Renaissance

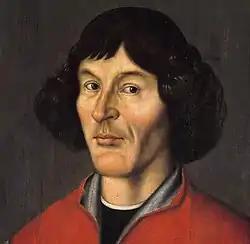
Anonymous portrait of Nicolaus Copernicus

The development of perspective was part of a wider trend toward realism in the arts. Painters developed other techniques, studying light, shadow, and, famously in the case of Leonardo da Vinci, human anatomy. Underlying these changes in artistic method was a renewed desire to depict the beauty of nature and to unravel the axioms of aesthetics, with the works of Leonardo, Michelangelo and Raphael representing artistic pinnacles that were much imitated by other artists. Other notable artists include Sandro Botticelli, working for the Medici in Florence, Donatello, another Florentine, and Titian in Venice, among others.